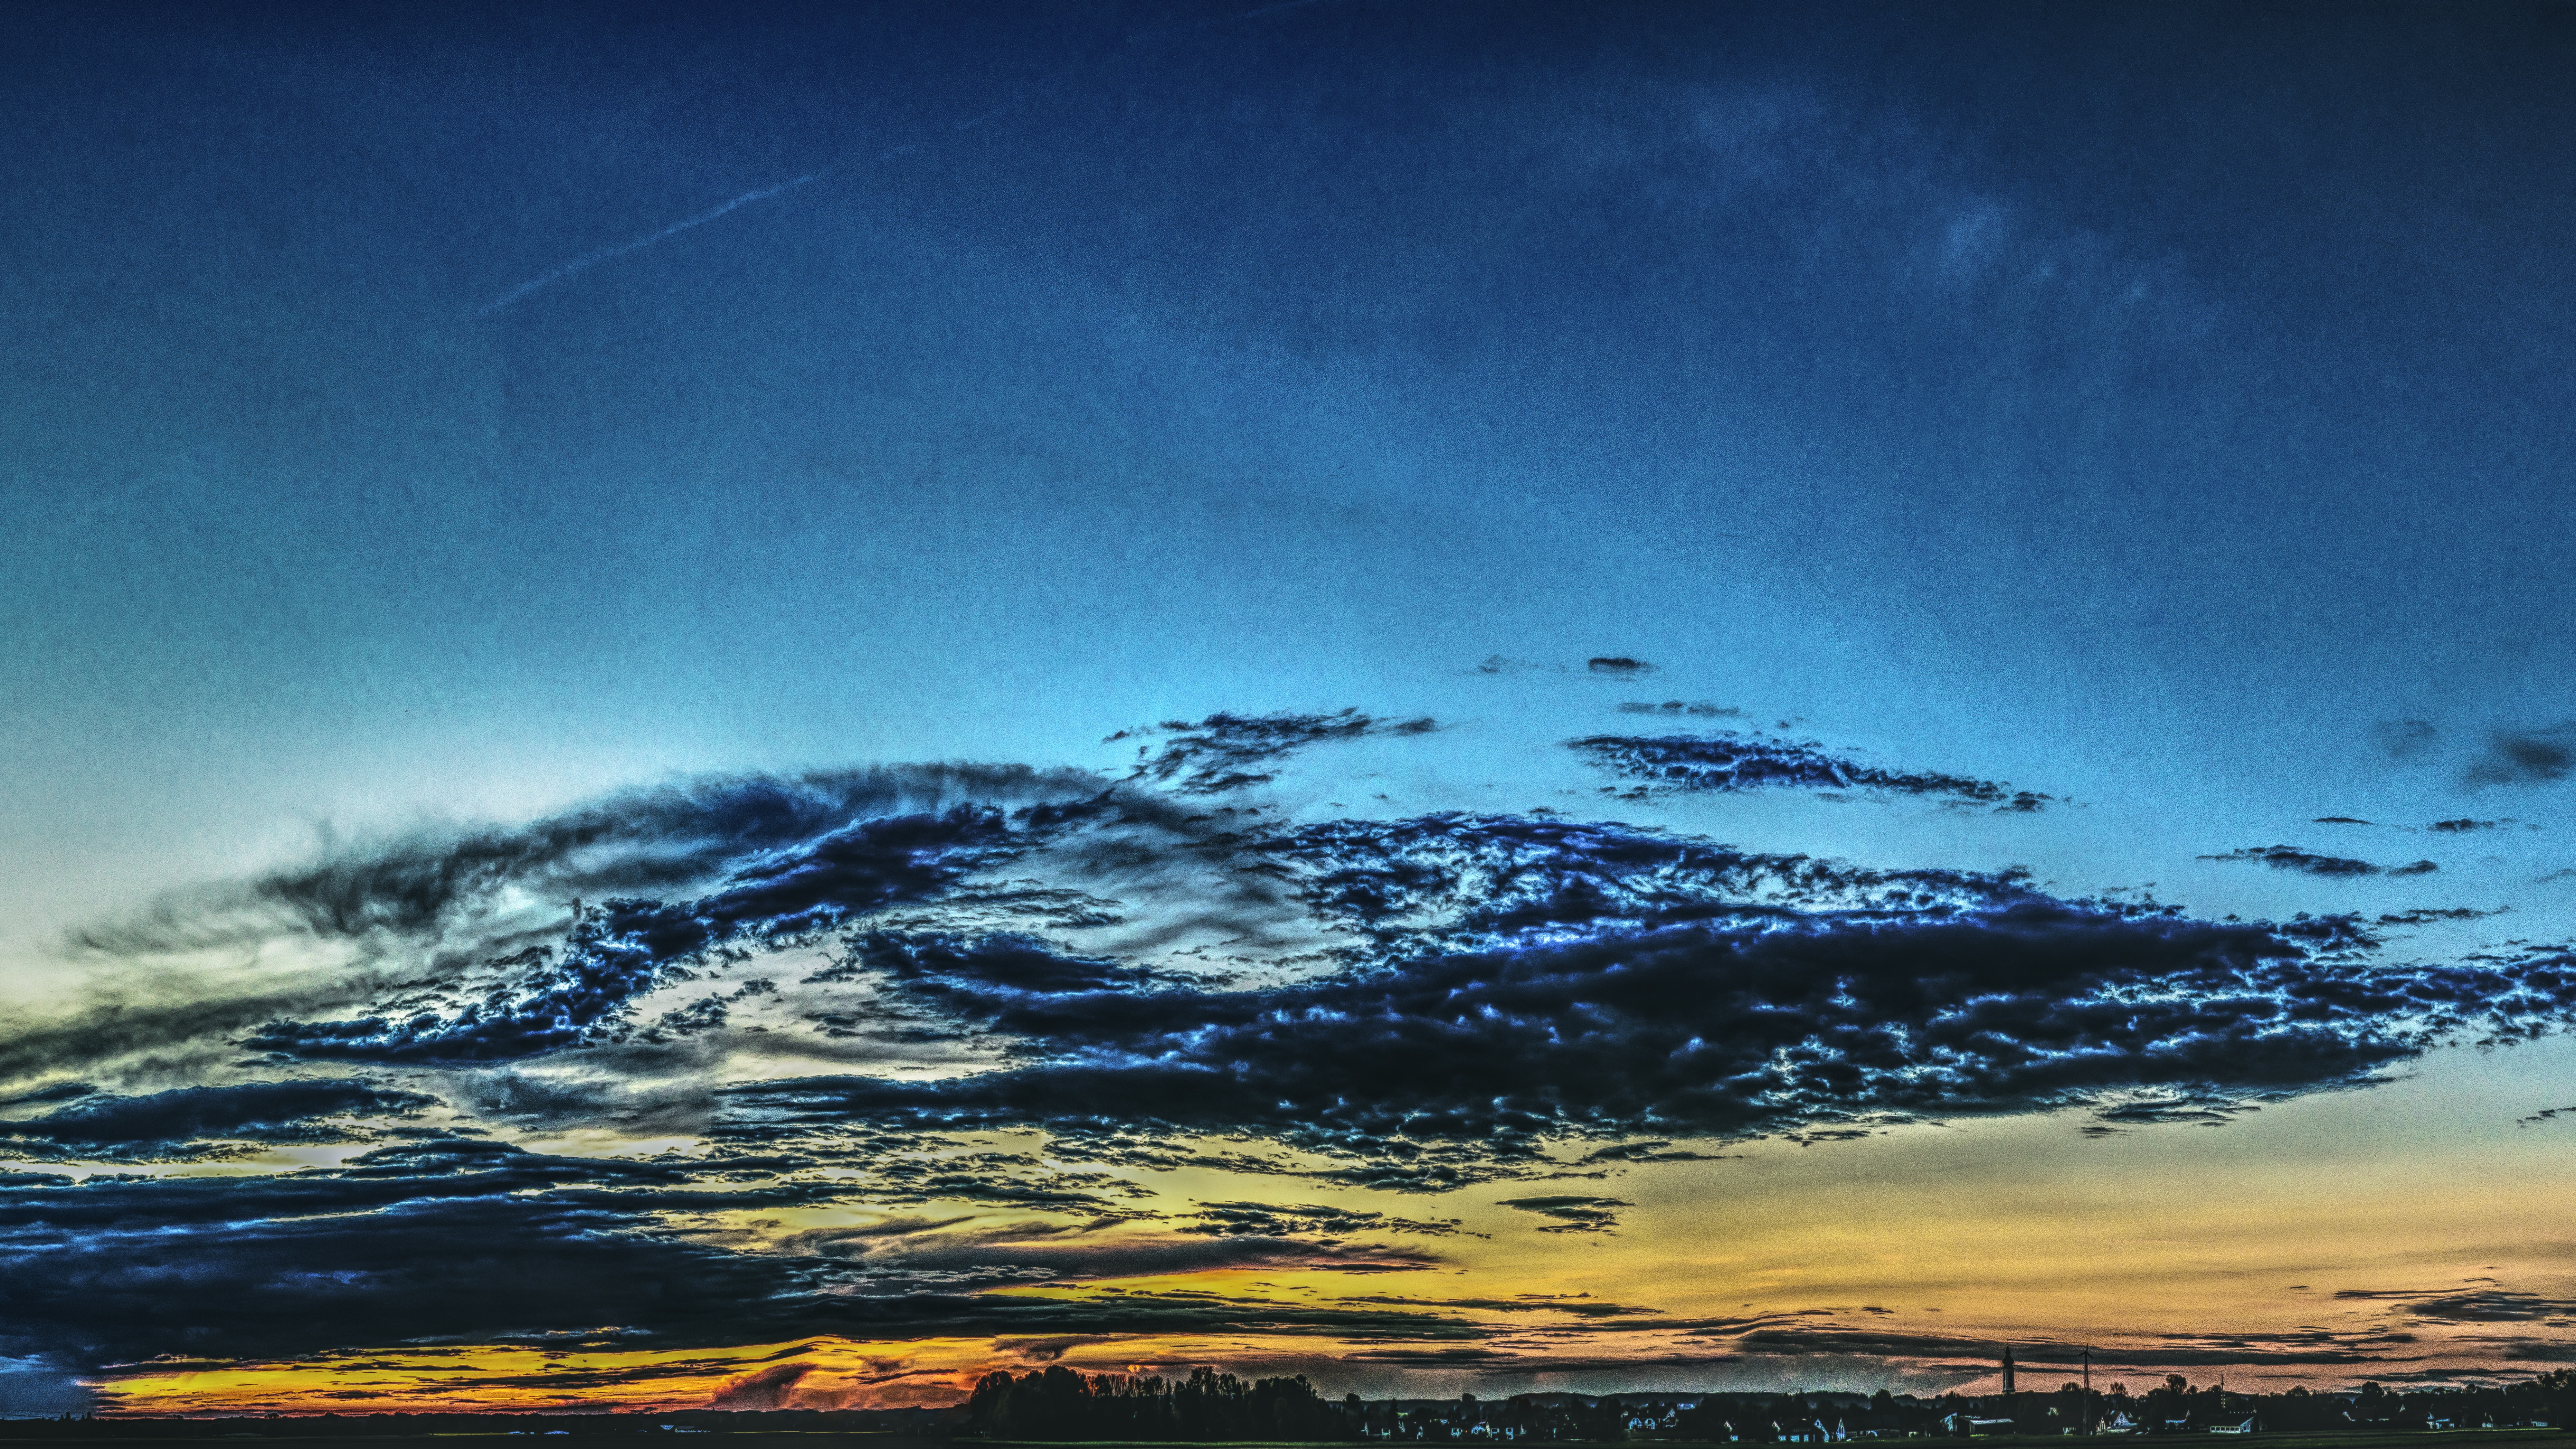
nature, horizon, mountain, light, cloud, sky, sunset, sunlight, wave, dawn, atmosphere, dusk, evening, twilight, reflection, weather, blue, cloudscape, background image, drama, lights, clouds, dramatic, mood, color game, abendstimmung, atmospheric, afterglow, evening sky, clouds form, weather mood, atmospheric phenomenon, atmosphere of earth, wind wave